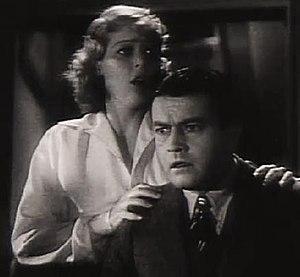
Héros à vendre est un film américain réalisé par William A. Wellman, sorti en 1933.